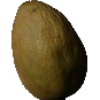
Label: Papaya 1